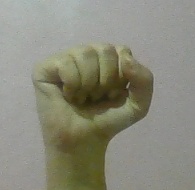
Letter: saad